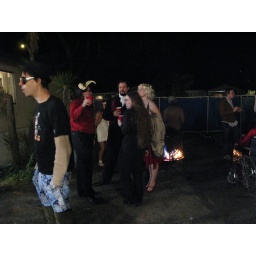
some of the people we came with. the girl in the red dress is Six from BSG